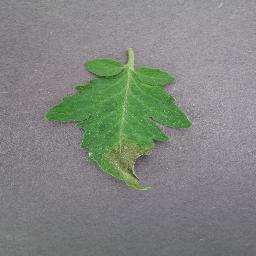
Label: Tomato___Late_blight